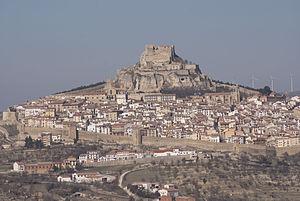
Morella est une commune d'Espagne de la province de Castellón dans la Communauté valencienne. Elle est le chef-lieu de la comarque de Ports. Elle est située dans la zone à prédominance linguistique valencienne. Elle fait partie de la mancomunidad de la Taula del Sénia et de la Mancomunidad Comarcal Els Ports. Depuis 2013, Morella appartient à l'association Les Plus Beaux Villages d'Espagne.